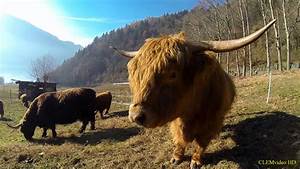
Label: cow